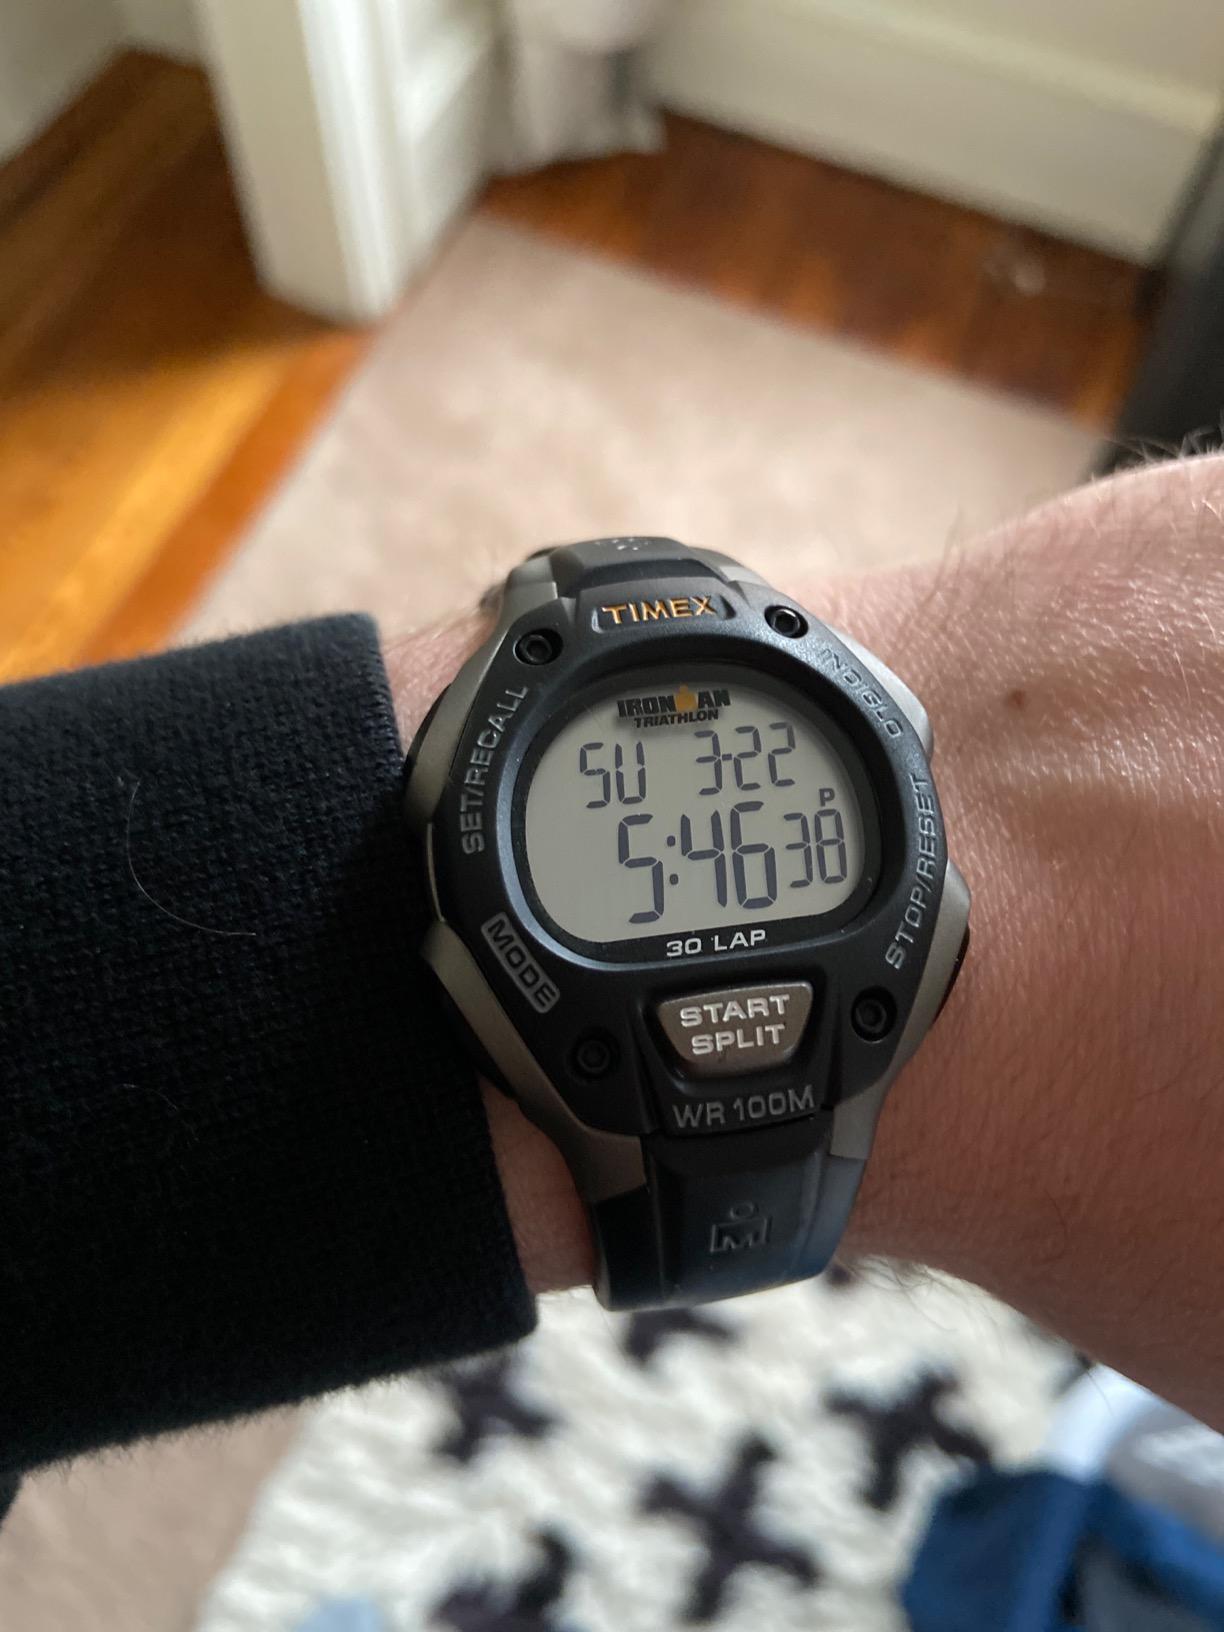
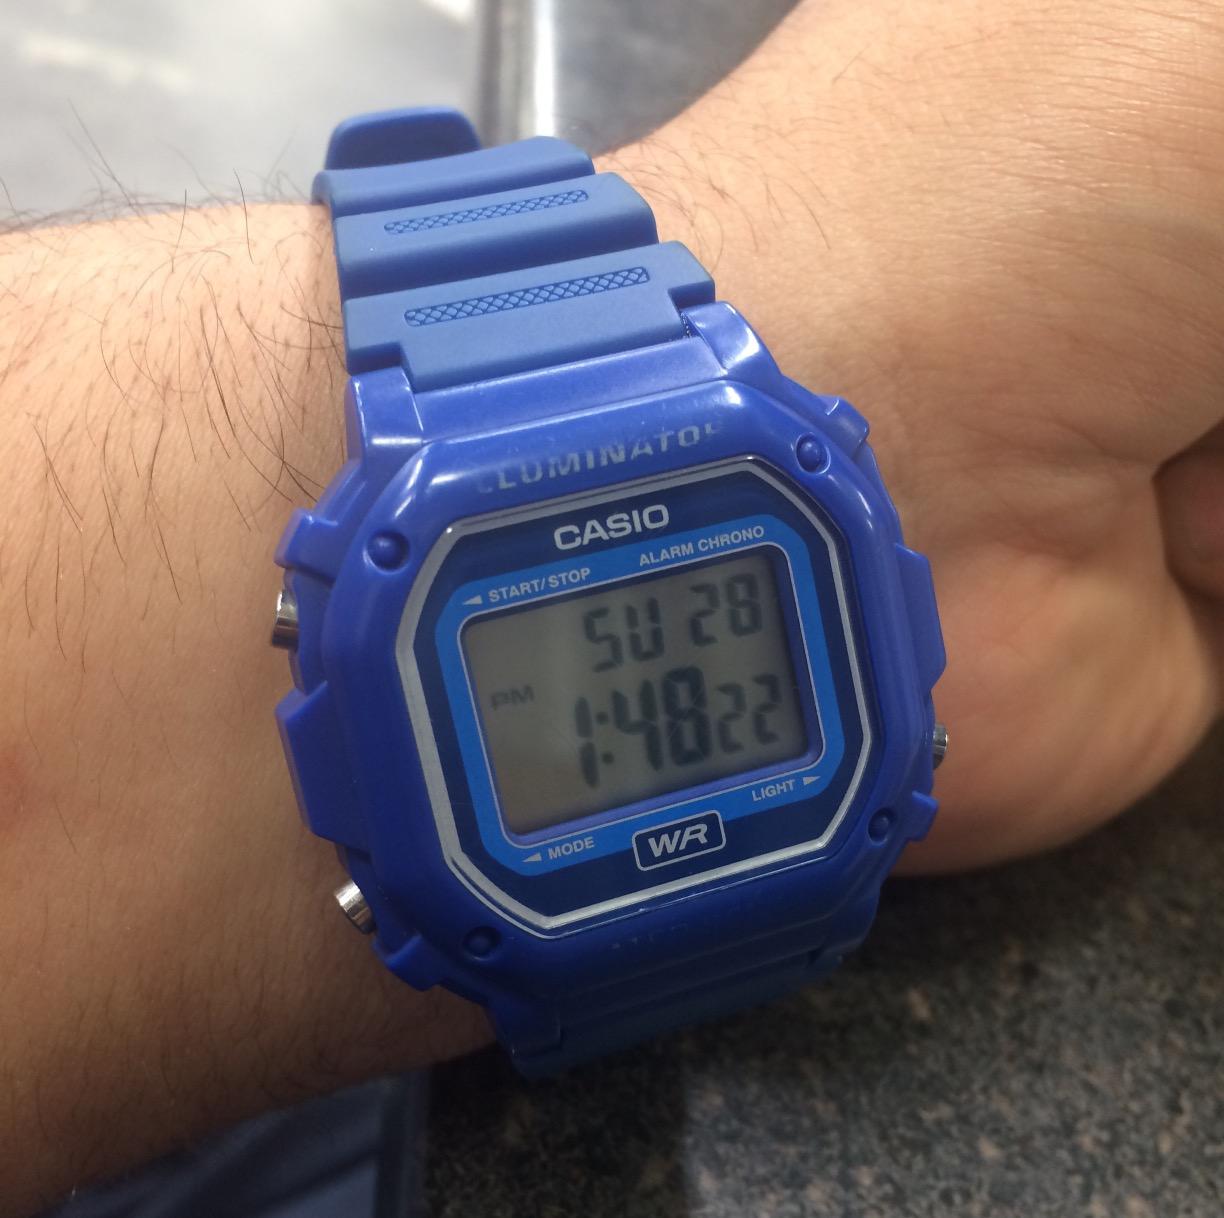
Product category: accessories_watch
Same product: no